Khao Lak

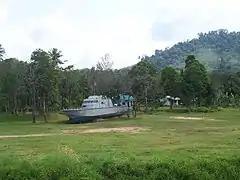
"Patrol Boat 813" on display in Khao Lak, where it was washed inland during the tsunami

Khao Lak was the coastal area of Thailand hardest hit by the tsunami resulting from the 26 December 2004 Indian Ocean earthquake. Many people died including many foreign tourists. The final death toll was over 4,000, with local unofficial estimates topping 10,000 due to the lack of accurate government censuses and the fact that much of the migrant Burmese population was not documented nor recognized as legal residents.